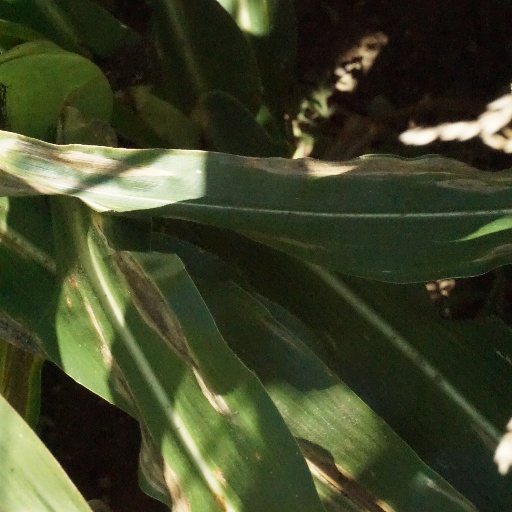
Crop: maize; corn